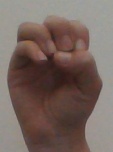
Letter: ha